Fabrizio Castori

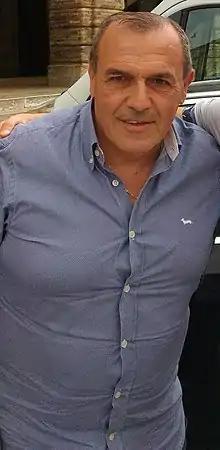
Castori in 2016

Fabrizio Castori (born 11 July 1954) is an Italian football coach, currently in charge of club Südtirol.